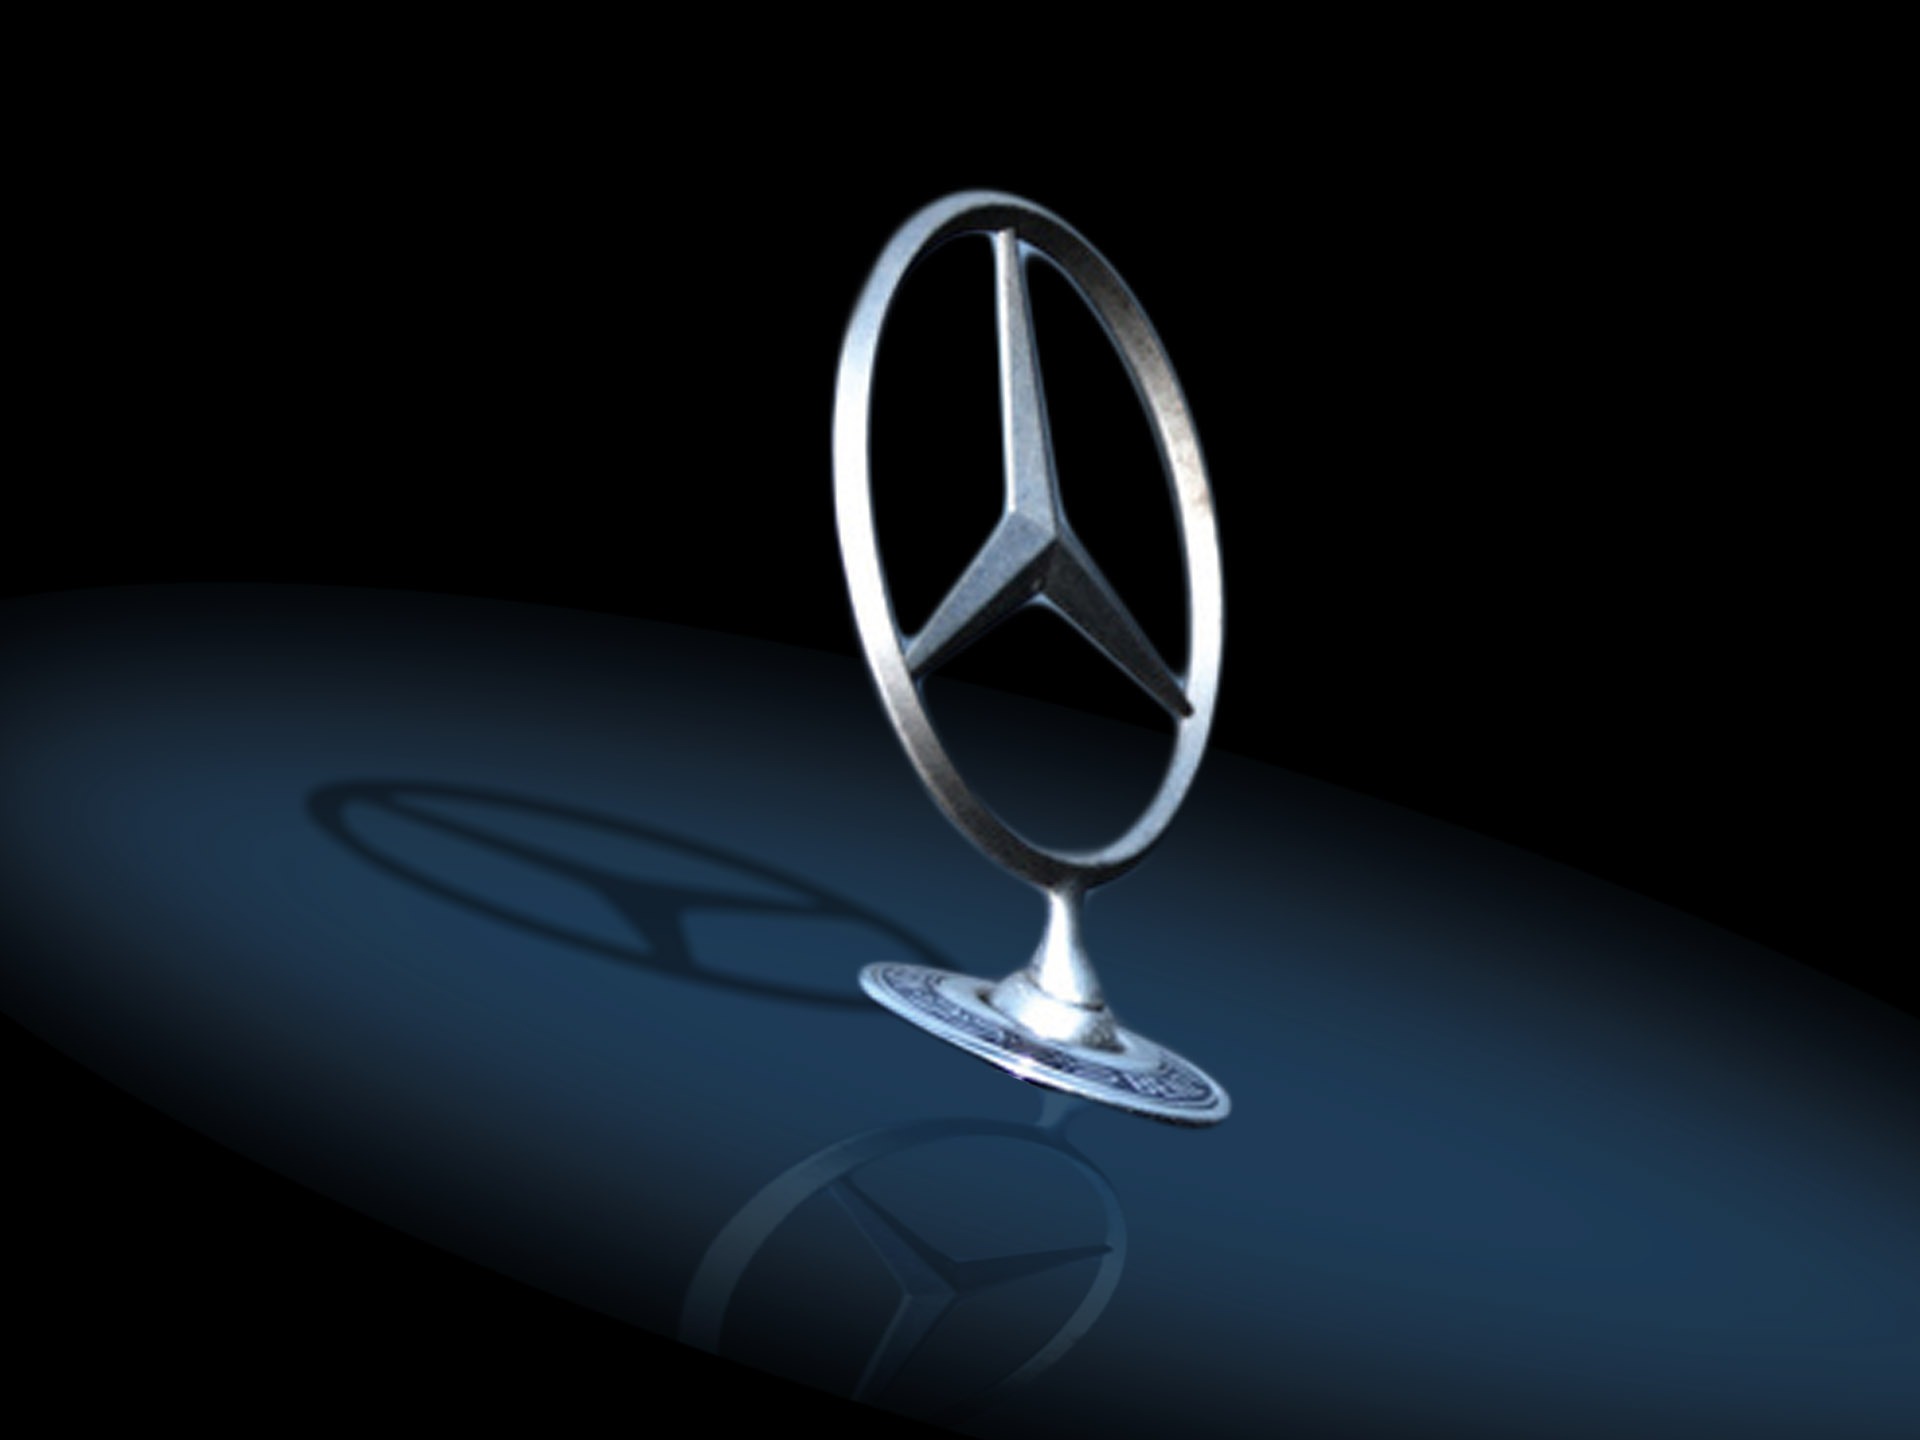
light, car, wheel, star, glass, symbol, auto, blue, lighting, circle, brand, font, logo, mercedes, daimler, benz, manufacturer